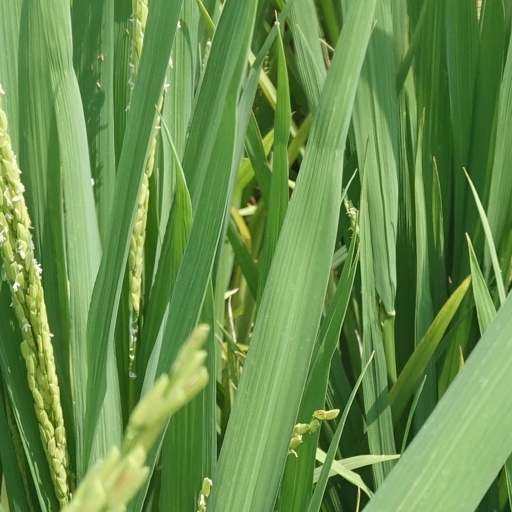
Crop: rice